Kuopio

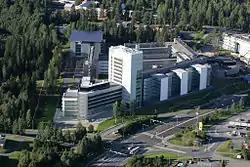
Technology centre Technopolis Kuopio is situated in Kuopio Science Park.

Kuopio's economic structure is very diverse. In 2008, there were about 4,200 enterprises in Kuopio, of which approximately 180 were export companies. These provided about 45,000 jobs. In 2016, this grew to a total of about 5,050 companies, of which more than 190 also trade abroad. There are a total of 50,877 jobs. The business service of the City of Kuopio plays a significant role in the development of Kuopio's business life. The business service promotes the development of companies operating in Kuopio and improves the operating environments of companies. The most important thing in developing operating environments is to improve the supply of estate and business premises. The Kuopio University Hospital (KUH) is Kuopio's second largest employer after the City of Kuopio; in 2011, KUH employed a total of 4,113 people.